Dave Stevens (amputee sportsman)

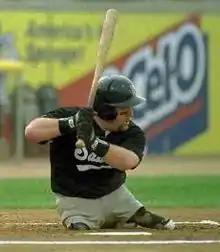
Stevens with the Saint Paul Saints in 1996.

Dave Stevens (born January 12, 1966) is an athlete and a 7 time Emmy Award winning sports broadcasting professional. Stevens, a congenital amputee, is the only athlete ever to play college football or minor league baseball without legs. He stands 3-foot 2-inches tall and runs using his hands.